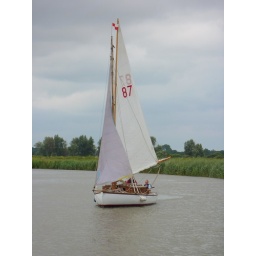
Lots of Sailing boats around on the river Waveney last sunday, love to see them.